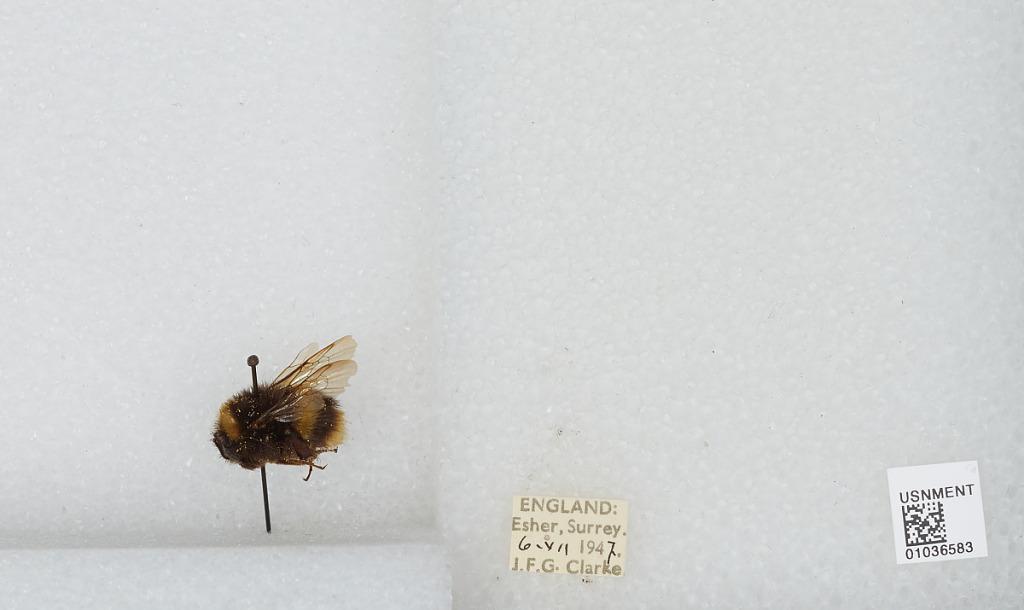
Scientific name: Bombus (Pyrobombus) pratorum (Linnaeus)
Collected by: J. Clarke
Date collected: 1947-7-6
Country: United Kingdom
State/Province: England
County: Surrey
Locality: Esher
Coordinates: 51.3691, -0.365